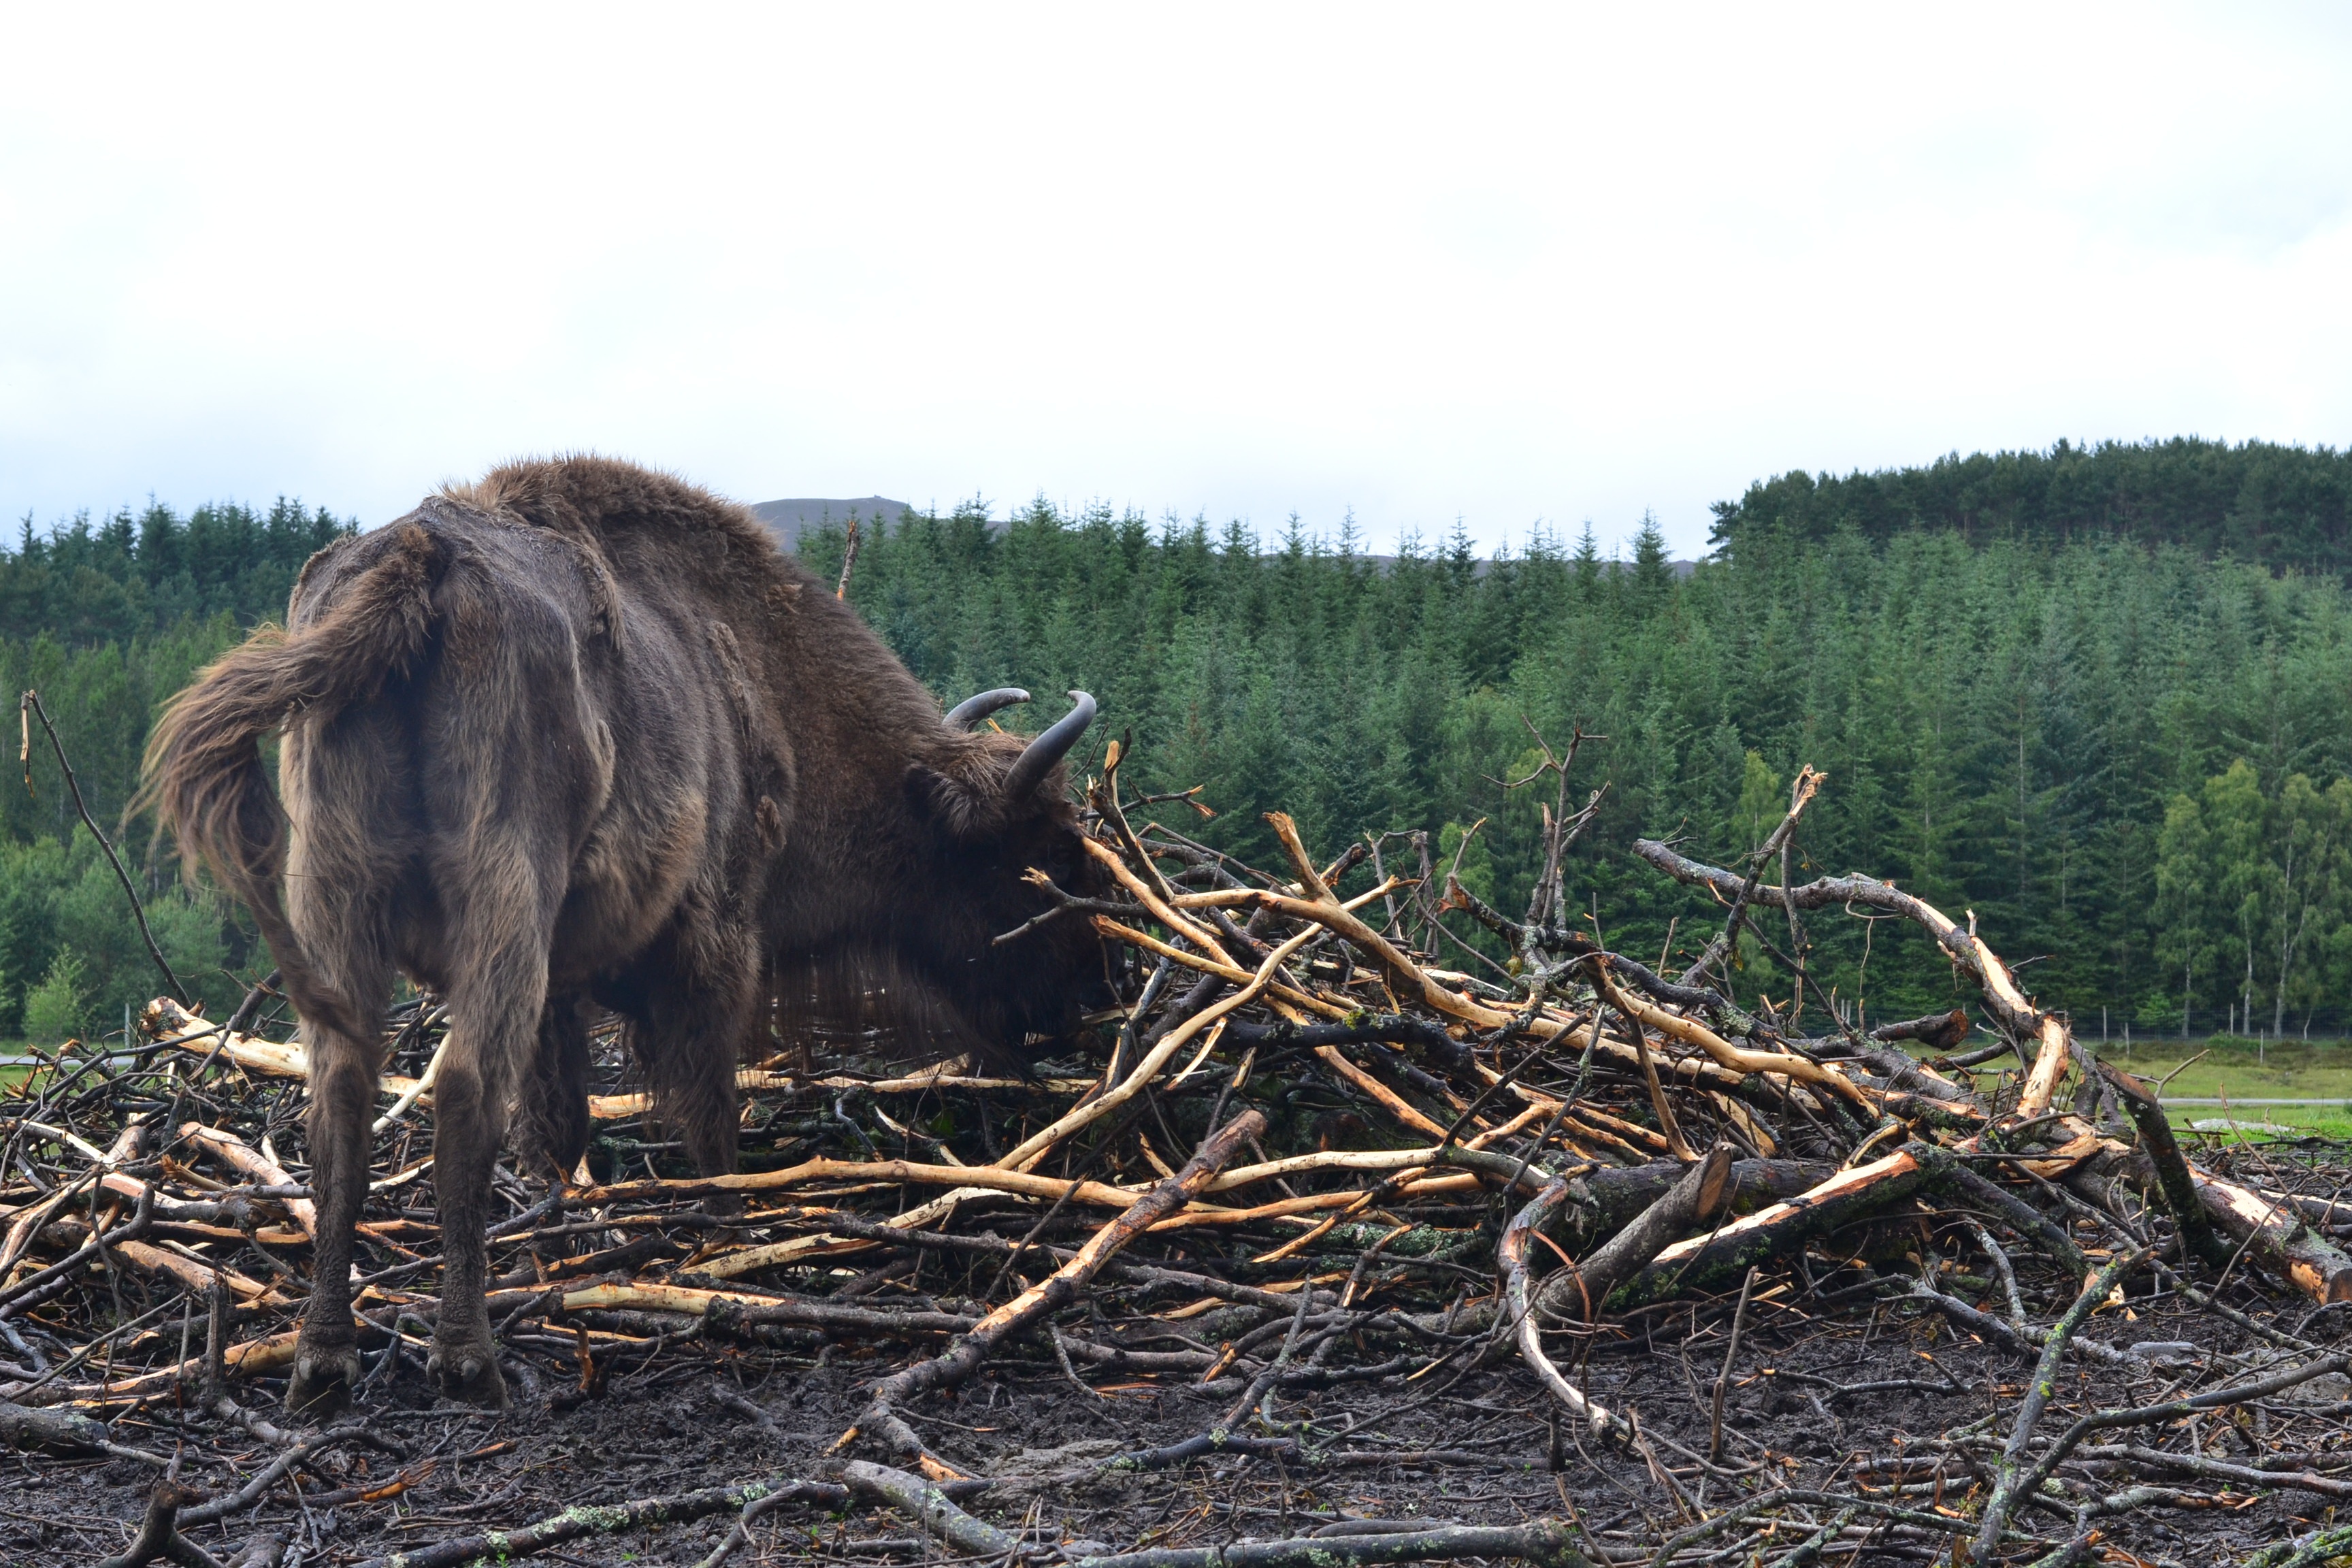
tree, nature, forest, wood, animal, wildlife, brown, bison, animal world, wildlife park, cattle like mammal